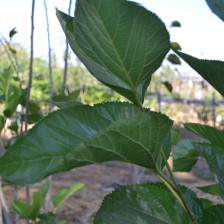
Variety: ChiangMaiBuriram60